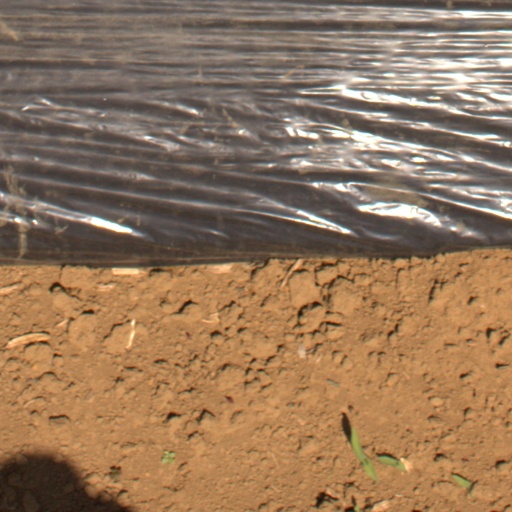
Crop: Jerusalem artichoke